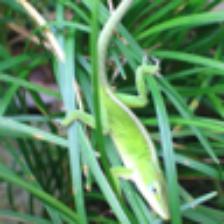
Label: NonHuman